Przemysław Niemiec

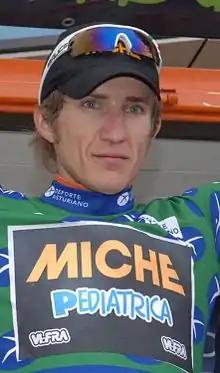
Niemiec at the 2010 Vuelta a Asturias

Przemysław Niemiec (born 11 April 1980) is a Polish former road racing cyclist, who rode professionally between 2002 and 2018 for the , and squads.